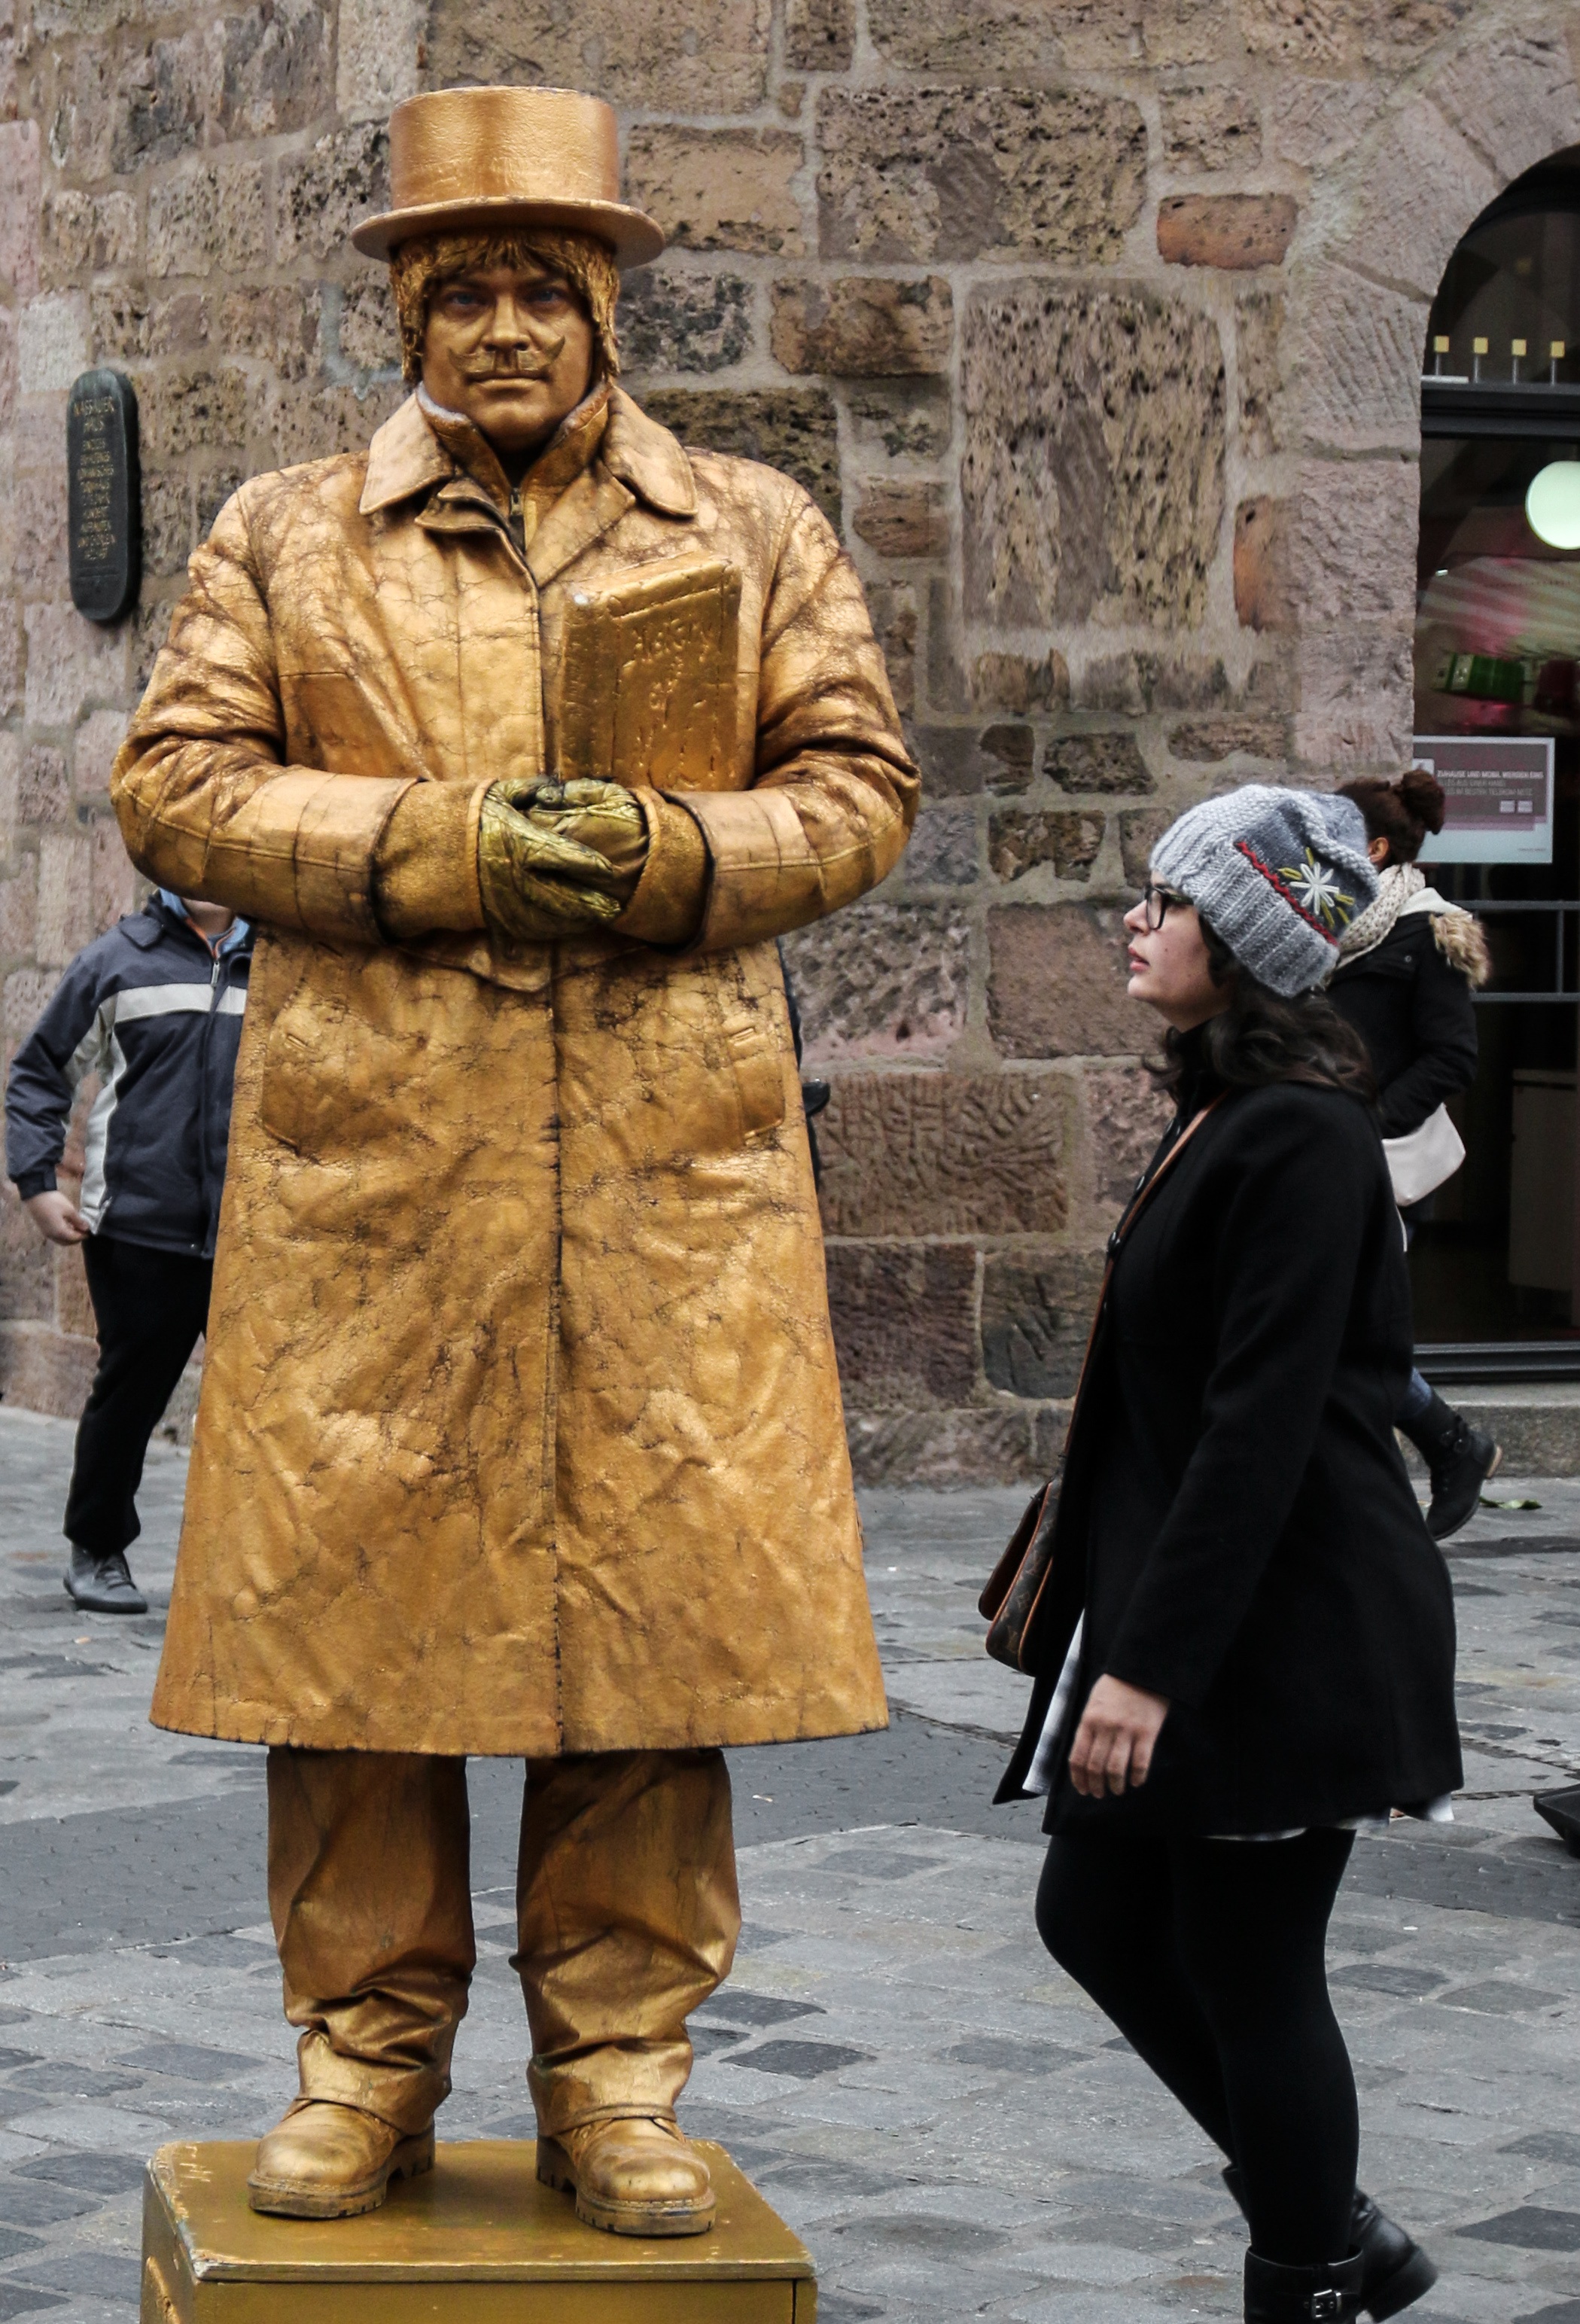
man, people, monument, statue, golden, clothing, sculpture, art, figure, gold, temple, artists, nuremberg, pantomime, human positions